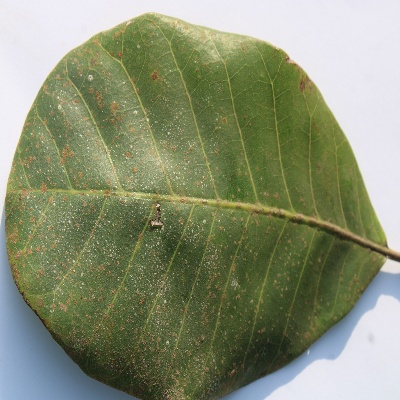
Crop: Cashew
Condition: red rust